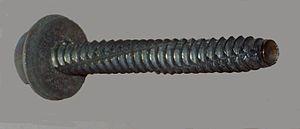
Vis auto-taraudeuse tête hexagonale
Une vis de fixation, appelée communément vis, est un organe mécanique, comportant une tige filetée et une tête ; il est destiné à réaliser la fixation d'une ou de plusieurs pièces par pression. La fixation par vis crée une liaison plan sur plan démontable, par placage précontraint des deux pièces à assembler. Tant que les efforts de traction appliqués sur la liaison n'excèdent pas la tension exercée au repos par les vis, l'assemblage bénéficie de la raideur des pièces assemblées.